Question: How many elephants are pictured?
Tambaya: Giwaye nawa ne a hoton?
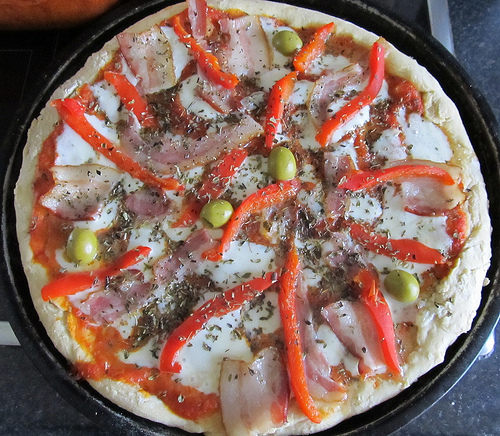
Answer: Zero.
Amsa: Babu.